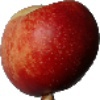
Label: Nectarine 1